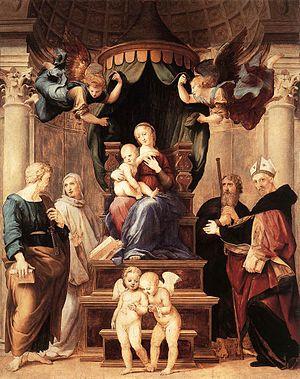
La Madone au baldaquin est une peinture religieuse à l'huile sur toile de Raphaël. Le tableau est actuellement exposé à la Galerie Palatine de Florence.
La Renaissance florentine dans les arts figuratifs est la nouvelle manière d'aborder les arts et la culture à Florence pendant la période allant approximativement du début du XVᵉ à la fin du XVIᵉ siècle. Ce nouveau langage figuratif est lié à une nouvelle façon de penser l'homme et le monde qui l'entoure à partir de la culture locale et de l'humanisme déjà mis en évidence au XIVᵉ siècle, entre autres par Pétrarque et Coluccio Salutati. Les nouveautés proposées dans les arts figuratifs au tout début du XVᵉ siècle par Filippo Brunelleschi, Donatello et Masaccio n'ont pas été immédiatement acceptées par la communauté et sont restées pendant une vingtaine d'années incomprises et minoritaires par rapport au gothique international.